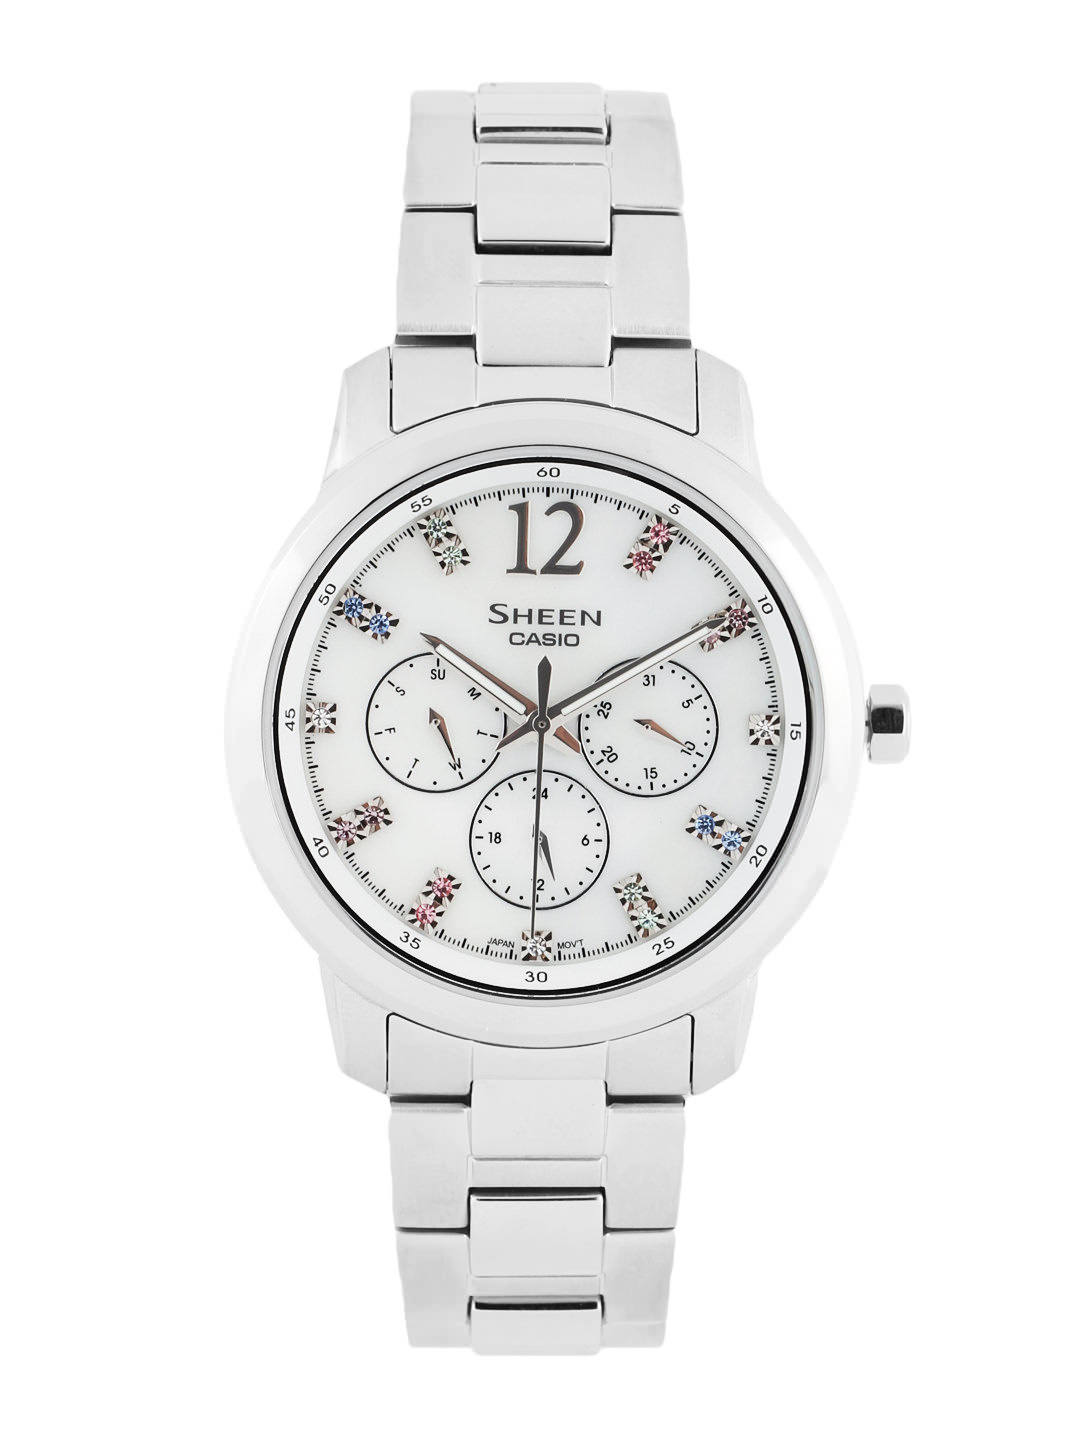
CASIO SHEEN Women White Dial Chronograph Analogue Watch SX047
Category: Accessories / Watches / Watches
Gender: Women
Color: White
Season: Winter 2016
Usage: Casual